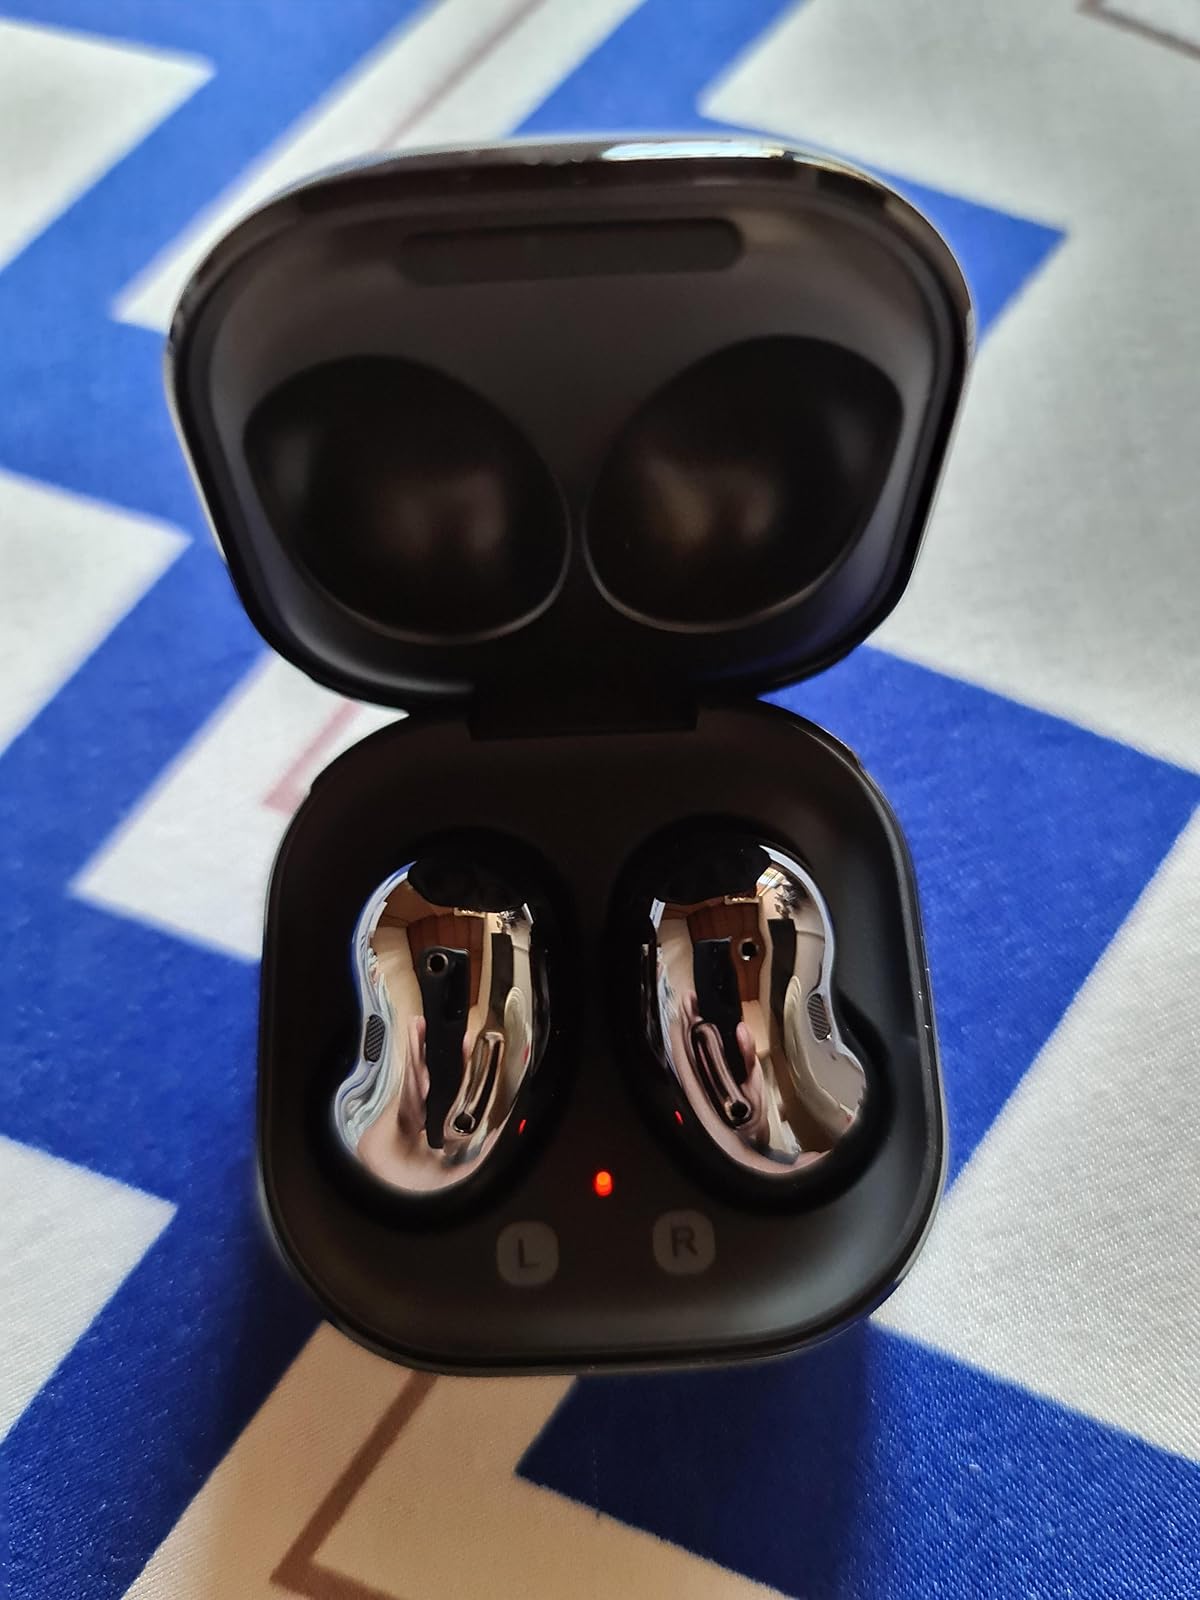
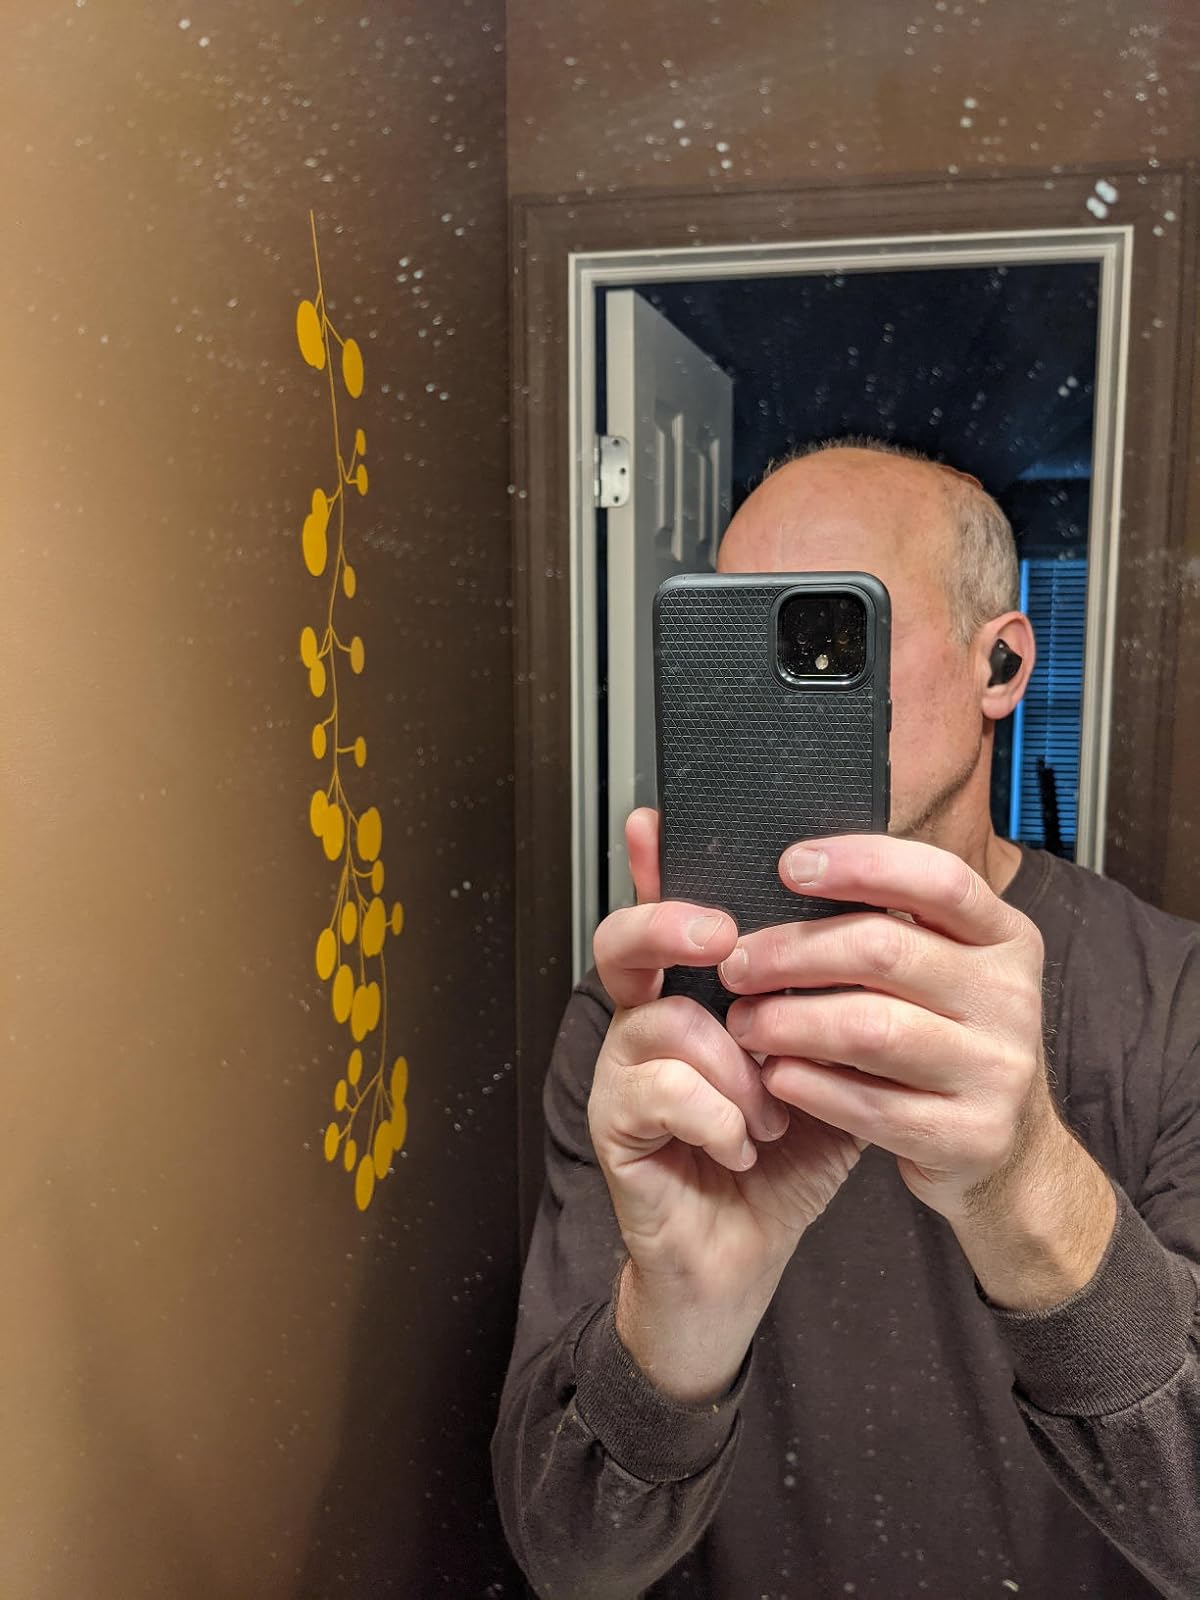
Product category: earbuds
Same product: no